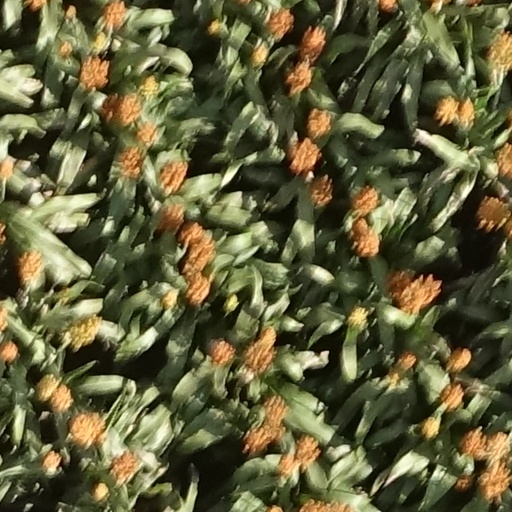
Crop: sorghum